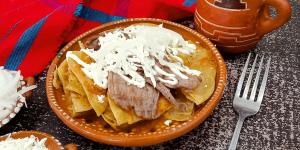
chilaquiles con cecina